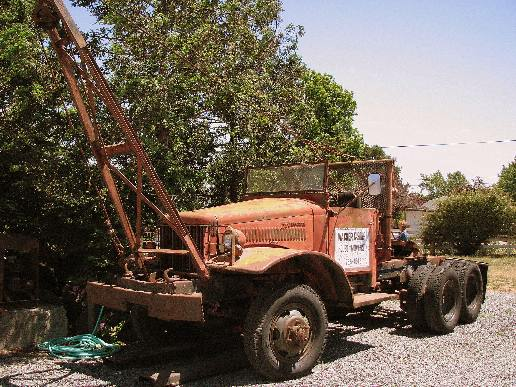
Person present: No